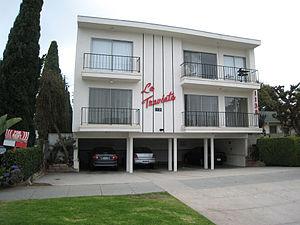
Un dingbat est un style de petit immeuble aux formes orthogonales, de résidence semi-collective. Ce courant architectural est né à Los Angeles puis a essaimé dans la région de la Sun Belt aux États-Unis dans les années 1950 et 1960. Une variante vernaculaire du style « Boîte à chaussures » s'est ensuite imposée. Les dingbats sont des immeubles de deux ou trois étages avec des surplombs abritant un parking en porte-à-faux permettant de garer plusieurs voitures.